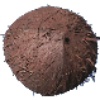
Label: Cocos 1